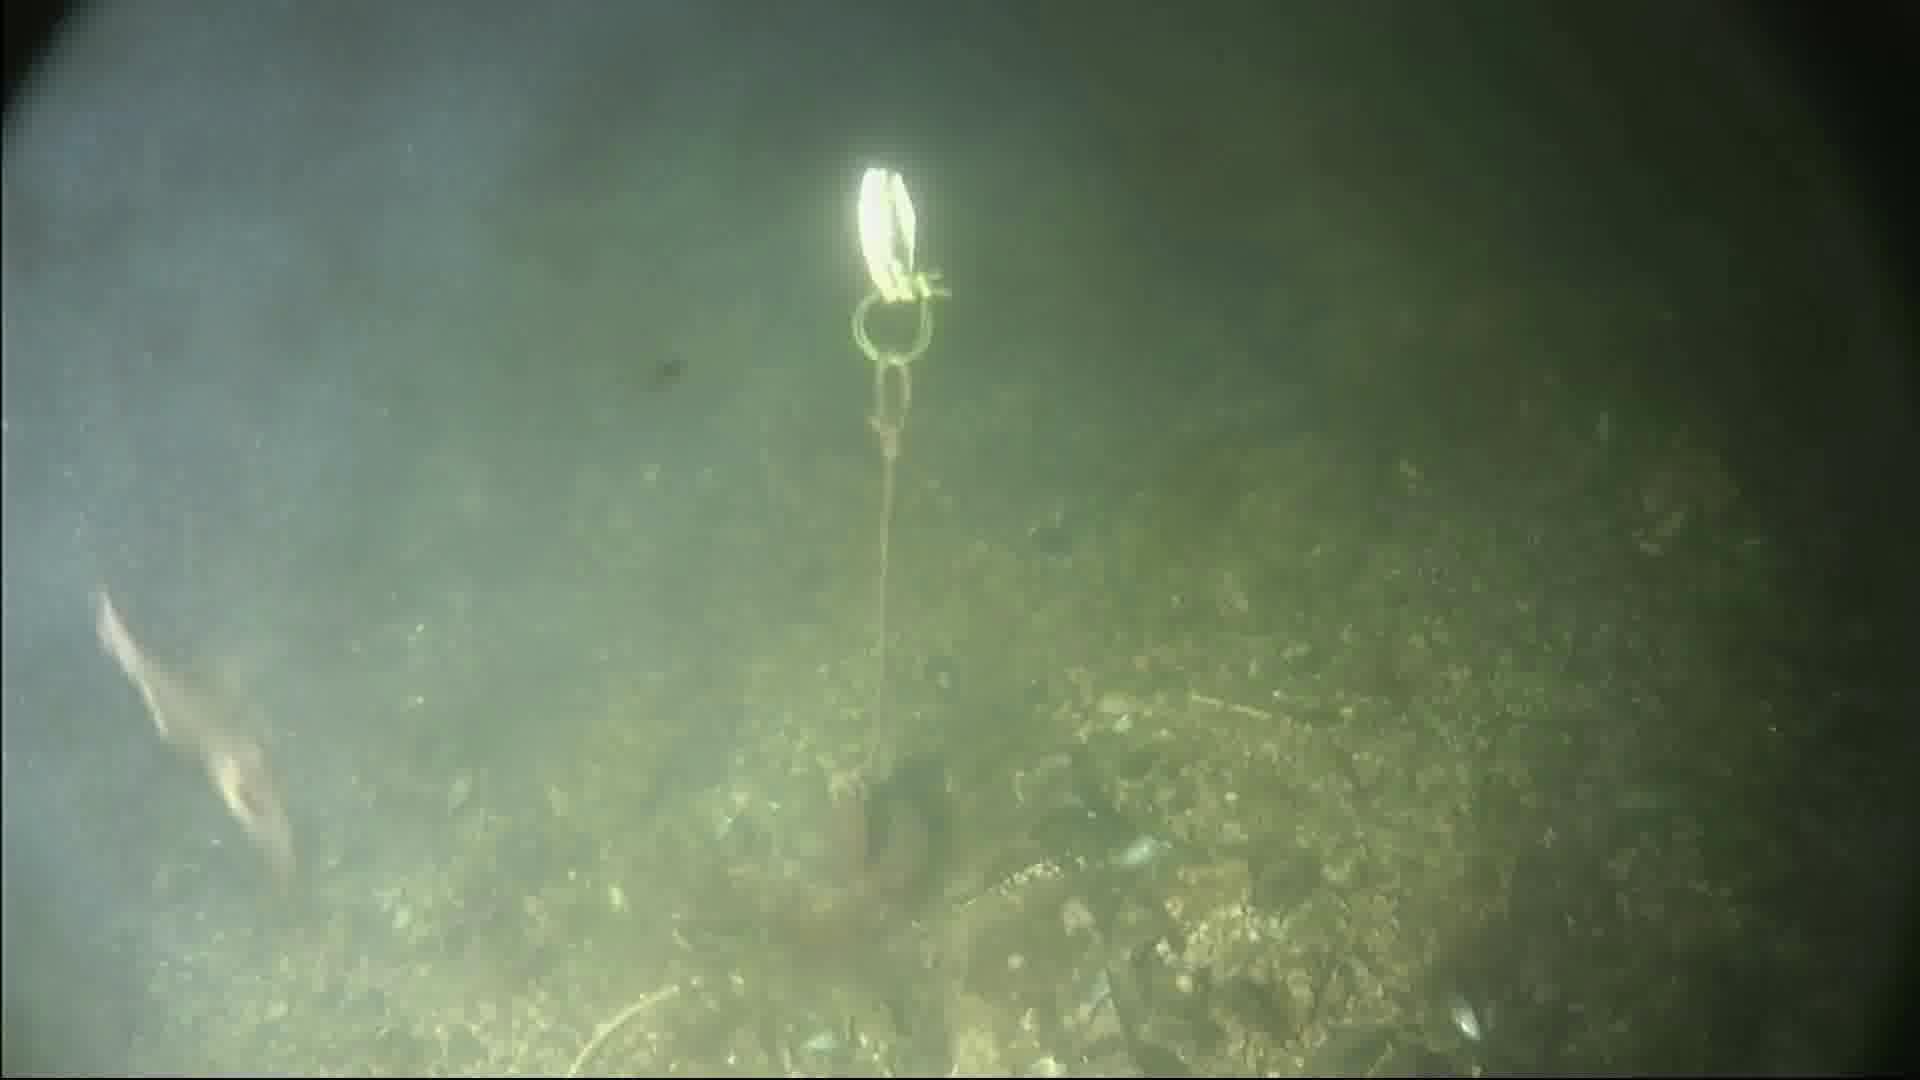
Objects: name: shrimp